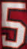
Number: 5